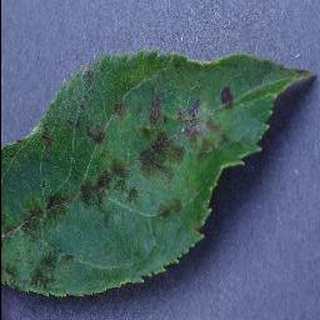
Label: apple_apple_scab